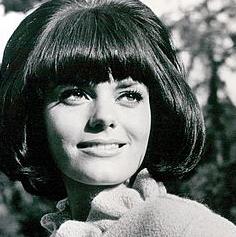
Age: 21